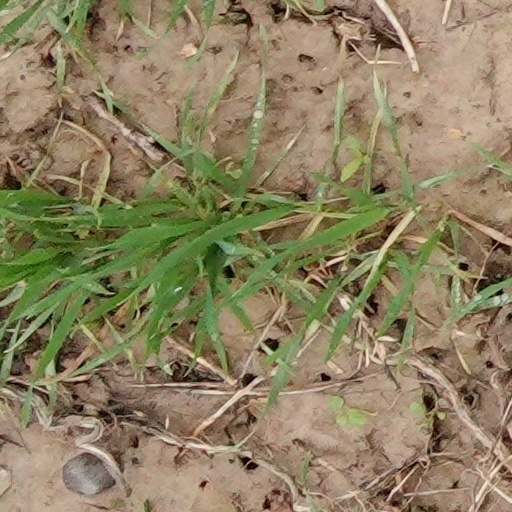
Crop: wheat